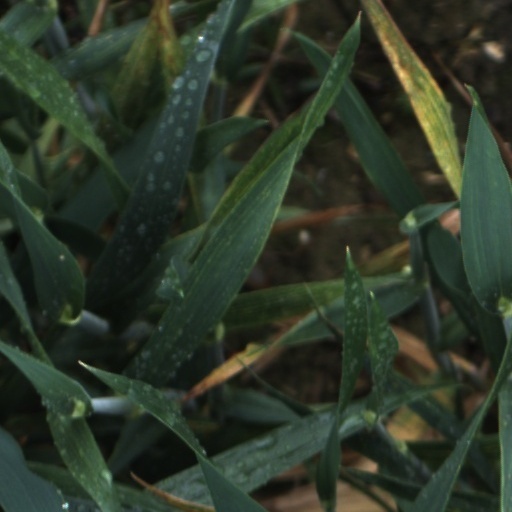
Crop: wheat